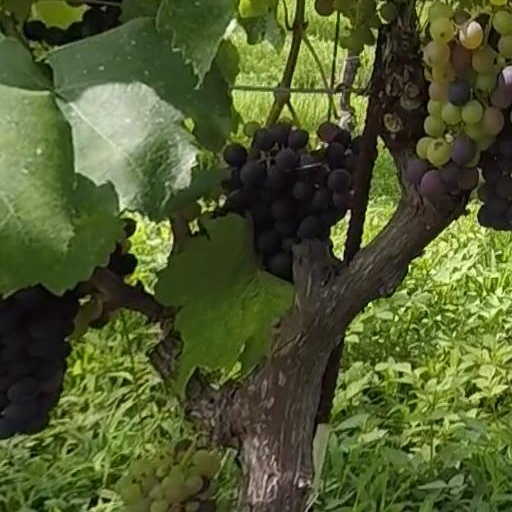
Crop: grape